2013 Boston Red Sox season

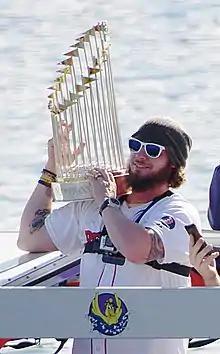
Jarrod Saltalamacchia lifts the Commissioner's Trophy aboard a duck boat

The 2013 Boston Red Sox season was the 113th season in the franchise's Major League Baseball history. Under new manager John Farrell, the Red Sox finished first in the American League East with a record of 97 wins and 65 losses. In the postseason, the Red Sox first defeated the AL wild card Tampa Bay Rays in the ALDS. In the ALCS, the Red Sox defeated the American League Central champion Detroit Tigers in six games. Advancing to the World Series, the Red Sox defeated the National League champion St. Louis Cardinals in six games, to capture the franchise's eighth championship overall and third in ten years. The Red Sox became the second team to win the World Series the season after finishing last in their division; the first had been the 1991 Minnesota Twins.